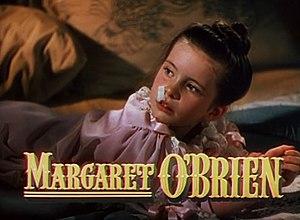
Le Chant du Missouri est un film musical américain réalisé par Vincente Minnelli, sorti en 1944.